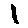
Label: 1